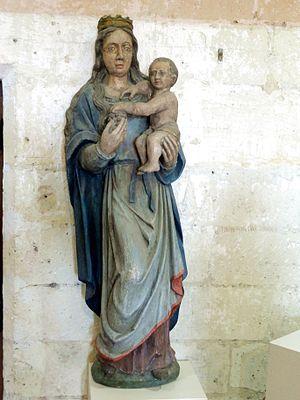
Vierge à l'Enfant, époque moderne.
L'église Notre-Dame de Pondron est une église catholique paroissiale située à Fresnoy-la-Rivière, dans l'Oise, en France. Elle est, pour l'essentiel, de style gothique primitif, et a été édifiée en deux campagnes rapprochées, entre la fin du XIIᵉ et le début du XIIIᵉ siècle, en réutilisant les murs latéraux d'une vieille nef romane du début du XIIᵉ siècle, qui a été prolongée vers l'ouest et munie d'un nouveau portail. L'église Notre-Dame fournit notamment un exemple d'un petit chœur carré de deux courtes travées à clocher en bâtière latéral ; avec une chapelle à niche d'autel dans la base du clocher ; un chevet initialement éclairé par une unique fenêtre ; des formerets retombant sur des culs-de-lampe sculptés de têtes humaines ; et une bâtière du clocher disposé perpendiculairement à l'axe de l'édifice. Le clocher central est la règle dans la région, et les chevets plats sont le plus souvent ajourés d'un triplet. L'on note également des partis archaïsants, notamment l'emploi de contreforts plats d'allure romane et de baies en plein cintre encore au début du XIIIᵉ siècle.